Mazeworld

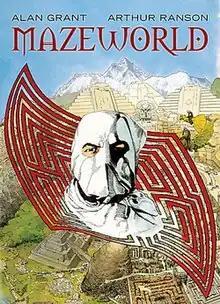
Cover to a collected edition of "Mazeworld"Art by Arthur Ranson

Mazeworld is a fantasy story created by Alan Grant and Arthur Ranson for British science fiction comic anthology "2000 AD". It ran in three parts between 1996 and 1999.